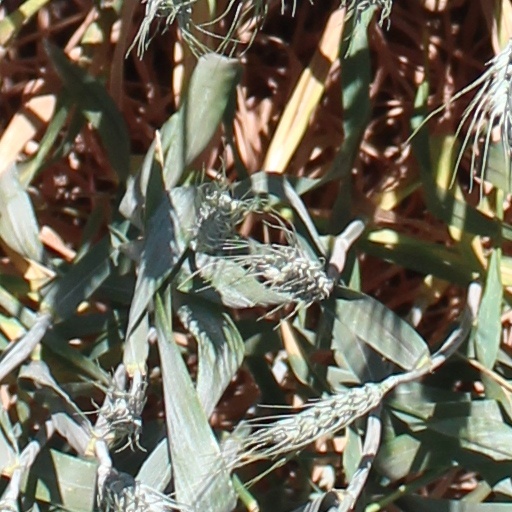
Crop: wheat